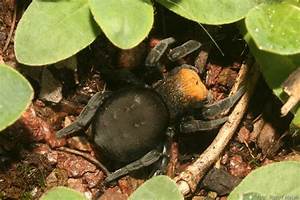
Label: spider